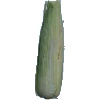
Label: corn_husk